1999 IFMAR 1:10 Electric Off-Road World Championships

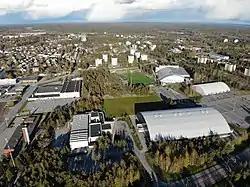
The drone shot (taken in May 2020) of the 1999 Worlds venue, visibly shown on front right.

The 1999 IFMAR 1:10 Electric Off-Road World Championship was the eighth edition of the . The event is for electrically powered radio-controlled cars which conform to rules set out by IFMAR for the design / construction of the . The event was held indoors in Rauma in Finland. Racing was held indoors at the Umihall Racing Arena which is a multi sports venue built in the early 1980s. The venue has been used for RC events before having previously hosted the 1995 European Championship. There were 19 countries represented and a staggering 45000 laps were completed by the competitors during the event.